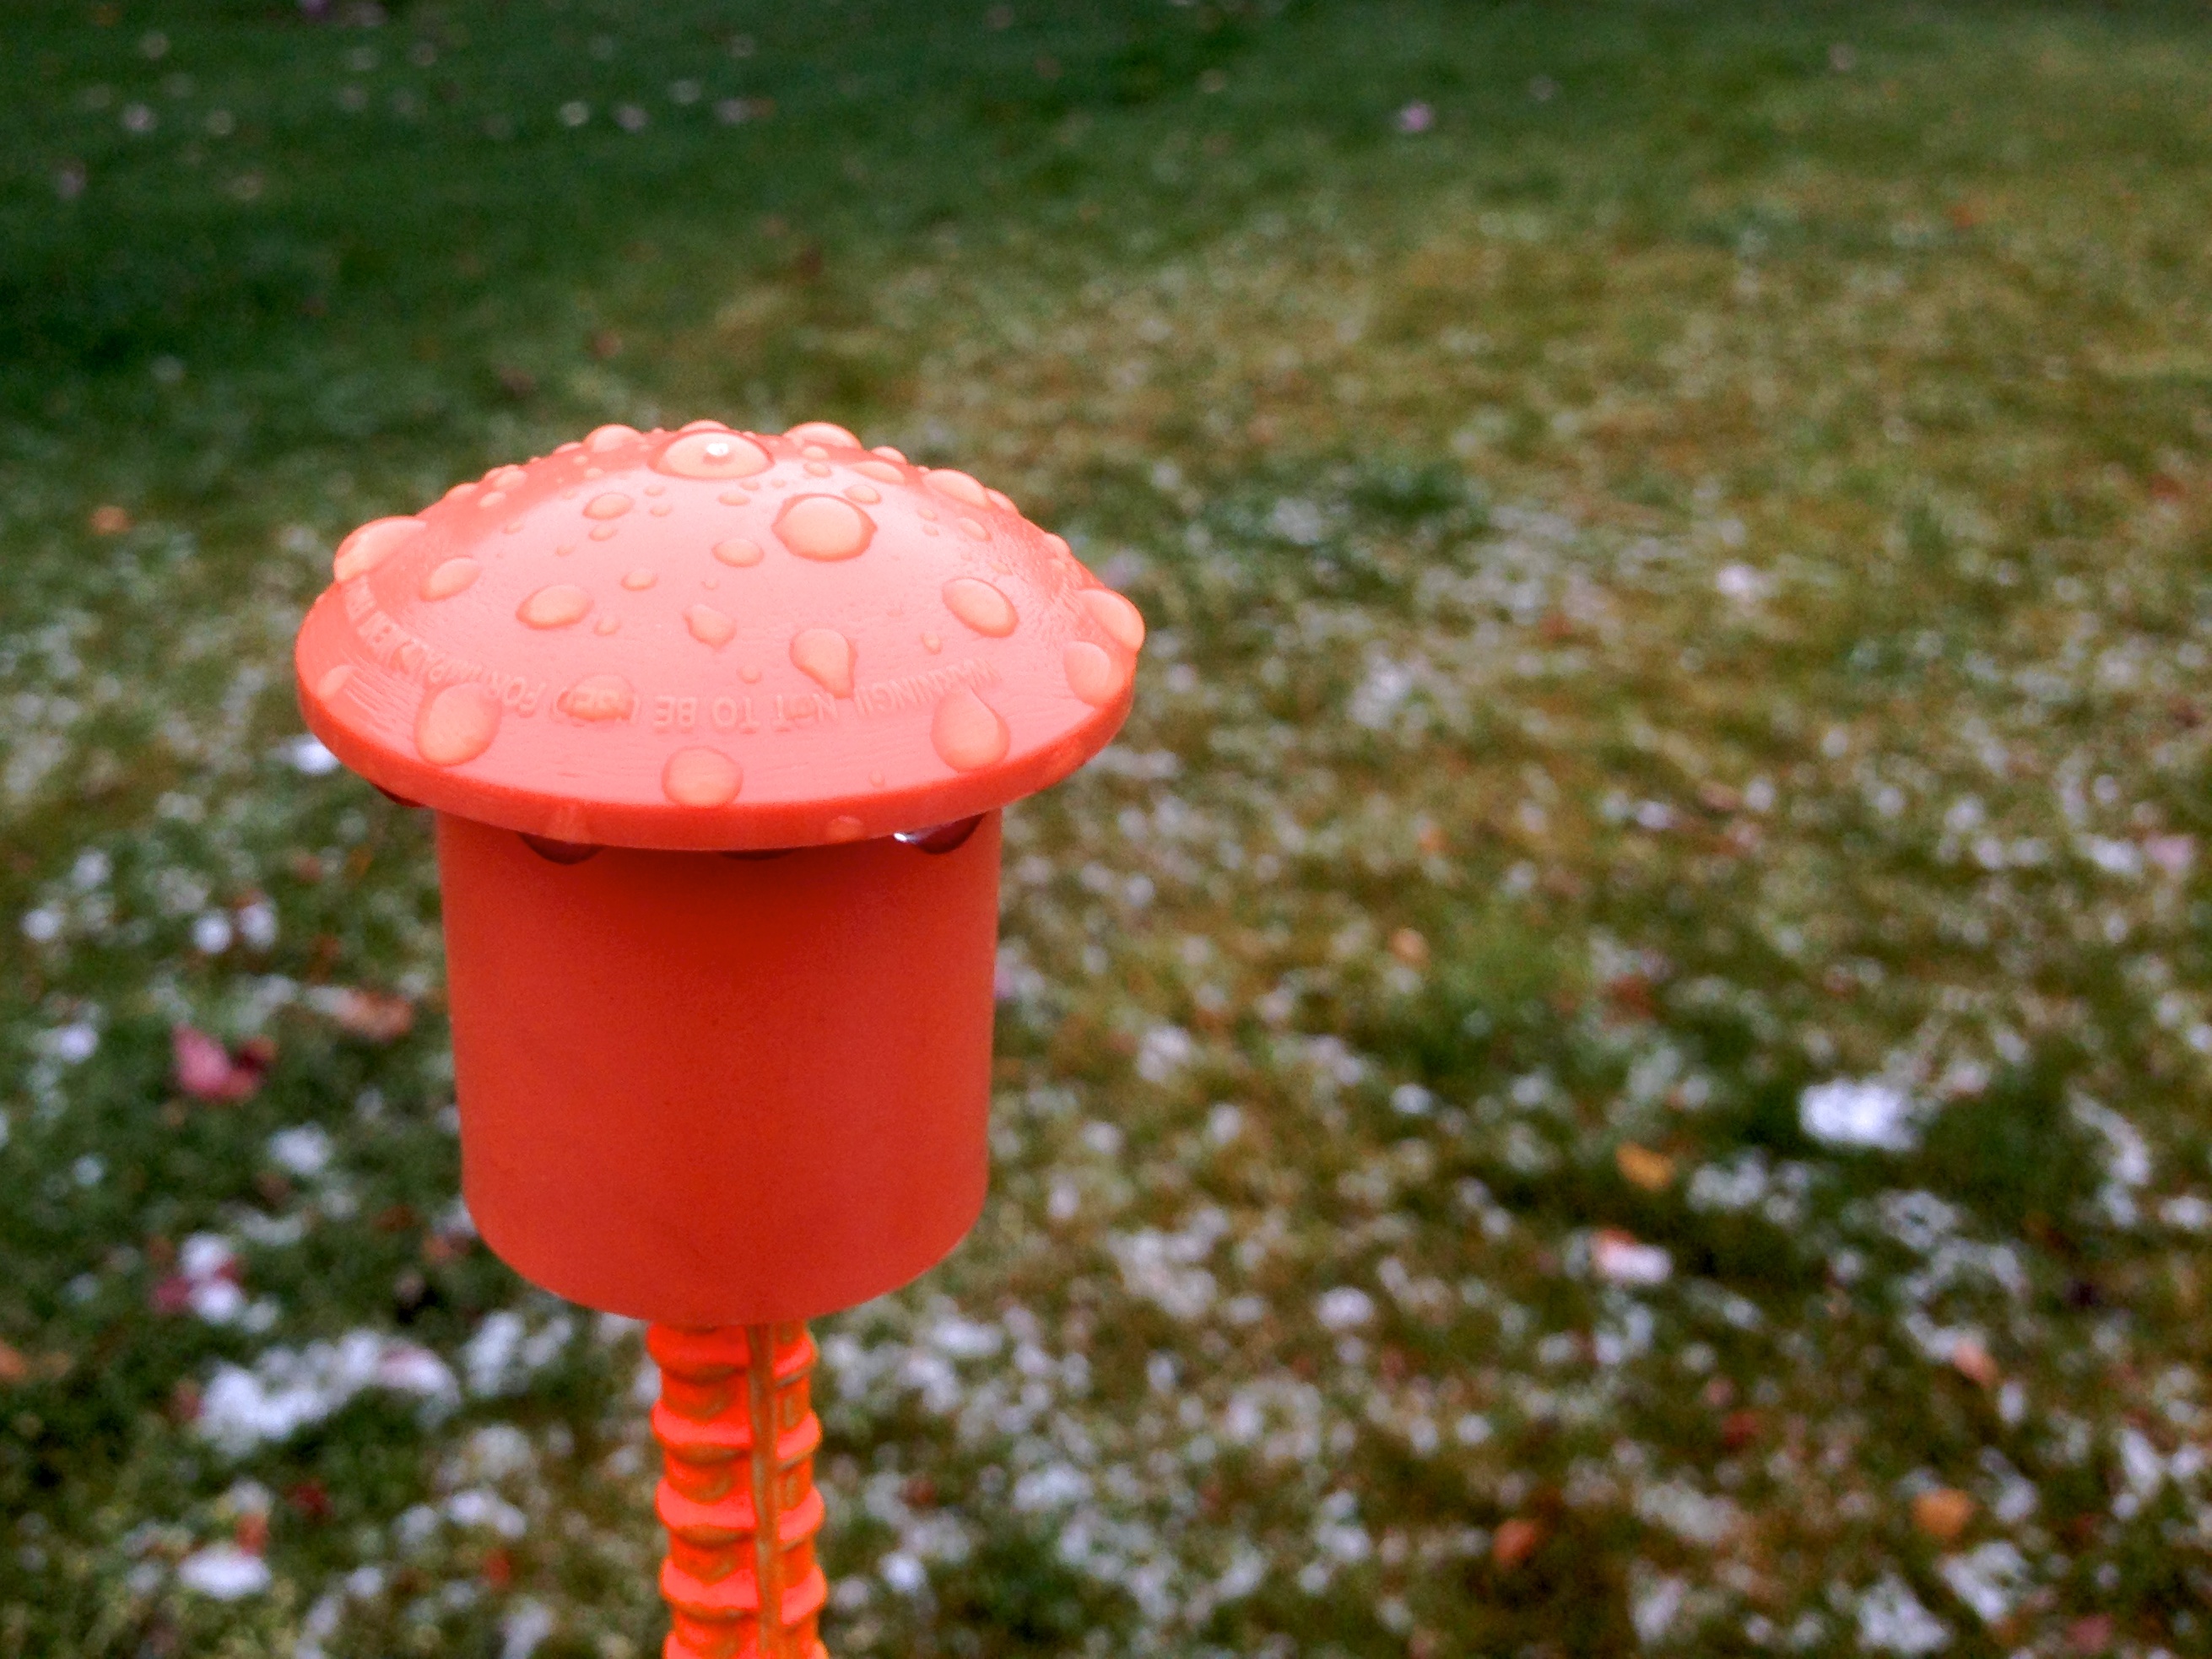
lawn, leaf, flower, green, red